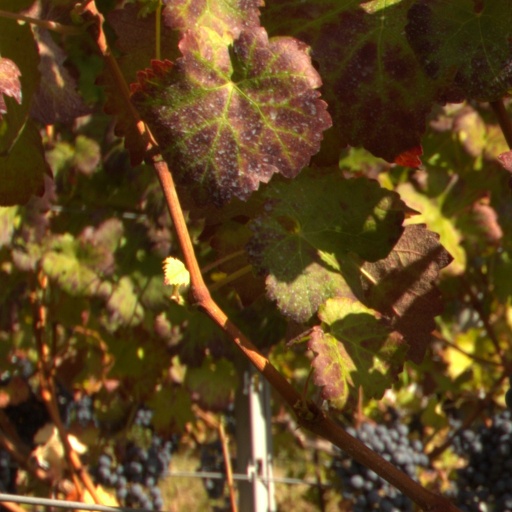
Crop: grape